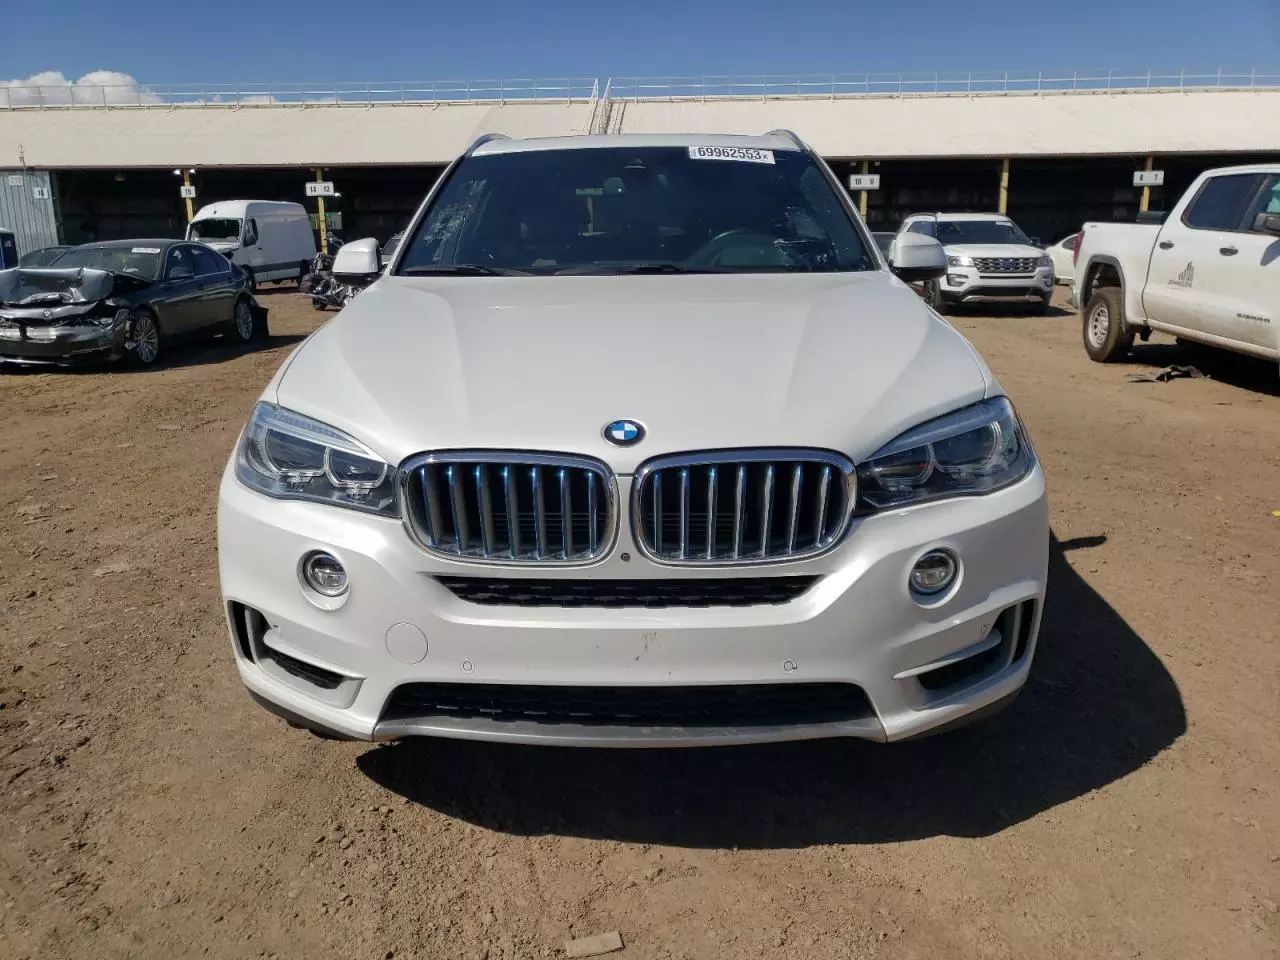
Aucun dommage détecté.
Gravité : aucun